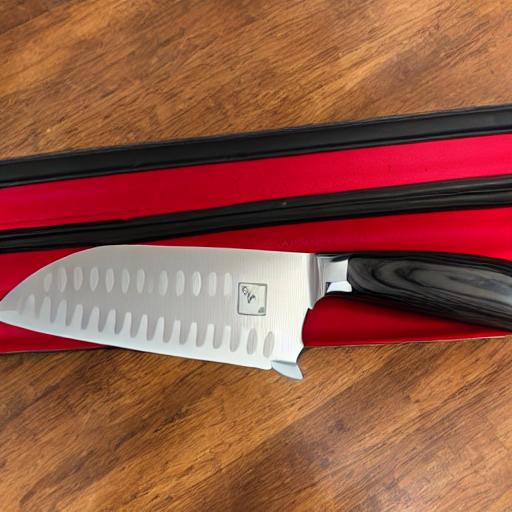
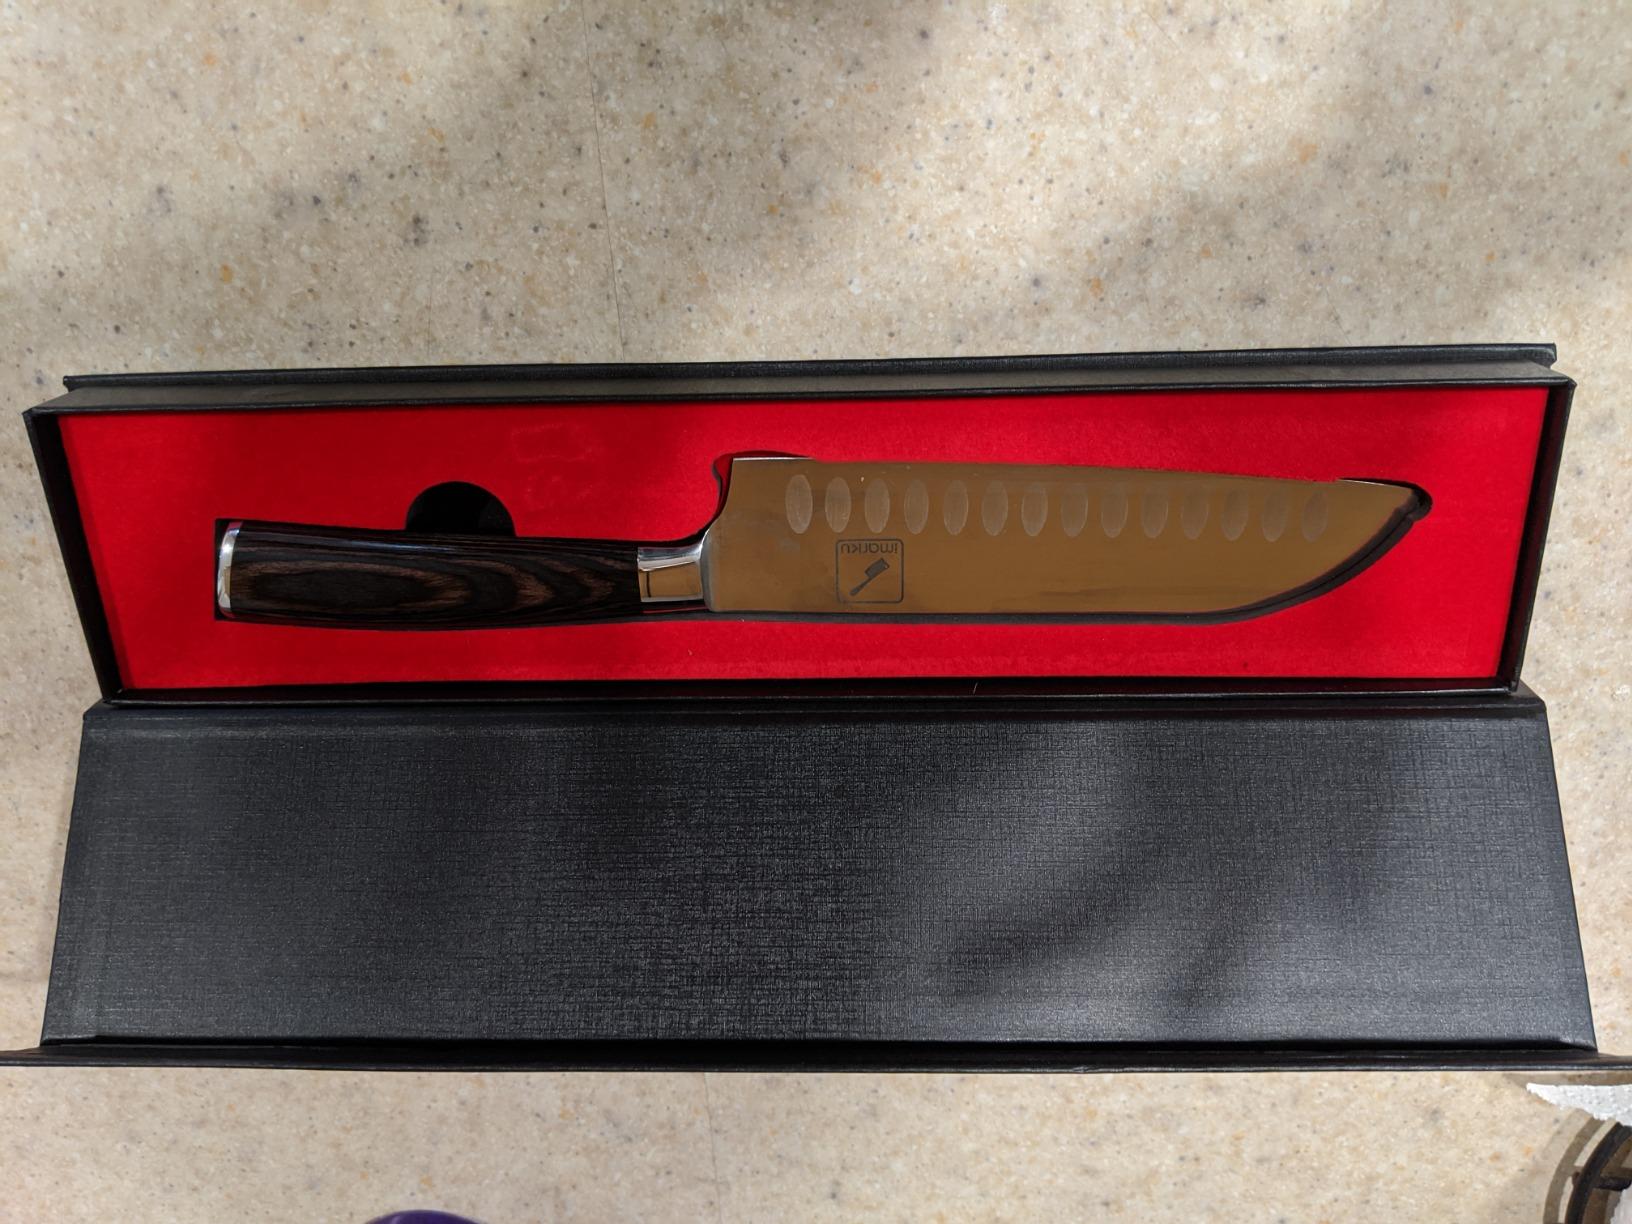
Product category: items_knife
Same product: no